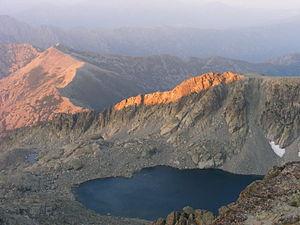
Lac du Rotondo vu un matin venteux depuis le sommet du Monte Rotondo.
Le lac de Bettaniella est un lac situé à 2 321 mètres d'altitude qui fait partie du massif du Monte Rotondo, qui le surplombe de 300 mètres. C'est un lac corse d'origine glaciaire. Son émissaire est le ravin de Monte Rotondo qui conflue avec le ruisseau de Manganello à la côte 1 350.